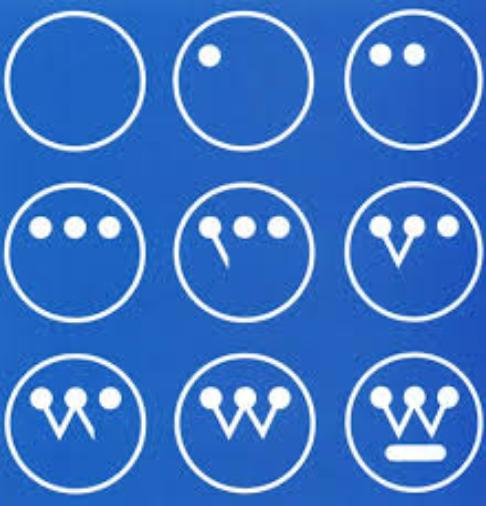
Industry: Electronic